Ineos

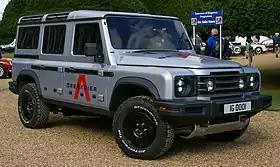
Ineos Grenadier

Ineos Automotive Ltd. was formed in 2017 to develop and manufacture an off-road utility vehicle, intended as a "spiritual successor" to the Land Rover Defender, under the codename "Projekt Grenadier". In September 2019, it was initially announced that vehicle, now officially named Ineos Grenadier, would be manufactured in two new factories in Estarreja, Portugal (chassis and body) and Bridgend, South Wales (final assembly), with powertrains supplied by BMW. The launch was planned for 2022. In December 2020 Ineos announced the final assembly would take place in Hambach, France, instead of South Wales. The announcement was condemned by Welsh Labour MP Chris Elmore, who contrasted the decision to relocate production to the European Union with Ratcliffe's support for Brexit.